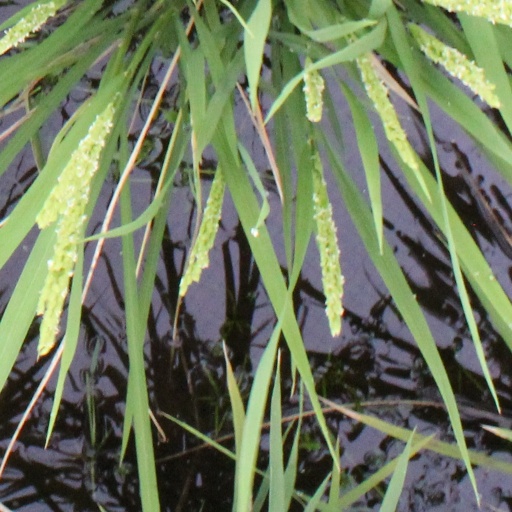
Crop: rice